Tulsidas

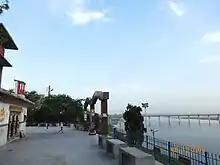
The birthplace of Tulsidas in Soron, Uttarpradesh, India

Tulsidas was born on Saptami, the seventh day of Shukla Paksha, the bright half of the lunar Hindu calendar month Shraavana (July–August). This correlates with 11 August 1511 of the Gregorian calendar. Although as many as three places are mentioned as his birthplace, most scholars identify the place with Rajapur, Chitrakoot district in Uttar Pradesh, a city on the banks of the river Ganga. In 2012 Chitrakoot was declared officially by the government of Uttar Pradesh as the birthplace of Tulsi Das. His parents were Hulsi and Atmaram Dubey. Most sources identify him as a Saryupareen Brahmin of the Bharadwaj "Gotra" (lineage). Tulsidas and Sir George Grierson give the year of his birth as Vikram 1568 (1511 CE). These biographers include Ramkrishna Gopal Bhandarkar, Ramghulam Dwivedi, James Lochtefeld, Swami Sivananda and others. The year 1497 appears in many current-day biographies in India and in popular culture. Biographers who disagree with this year argue that it makes the life span of Tulsidas equal 126 years, which in their opinion is "unlikely if not impossible". In contrast, Ramchandra Shukla says that an age of 126 is not impossible for a Mahatma ("great soul") like Tulsidas. The Government of India and provincial governments celebrated the 500th birth anniversary of Tulsidas in the year 2011 CE, according to the year of Tulsidas' birth in popular culture.